Describe the emotion expressed in this image:  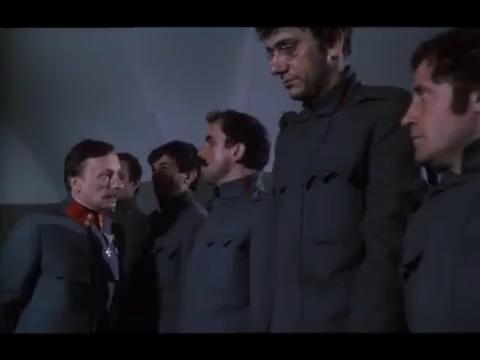
This person displays Pain, valence and arousal with low intensity.